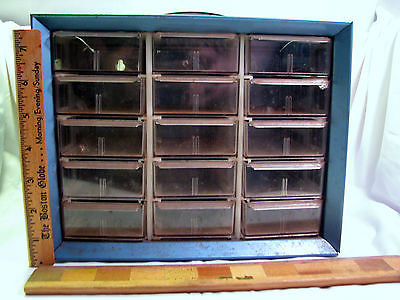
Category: cabinet